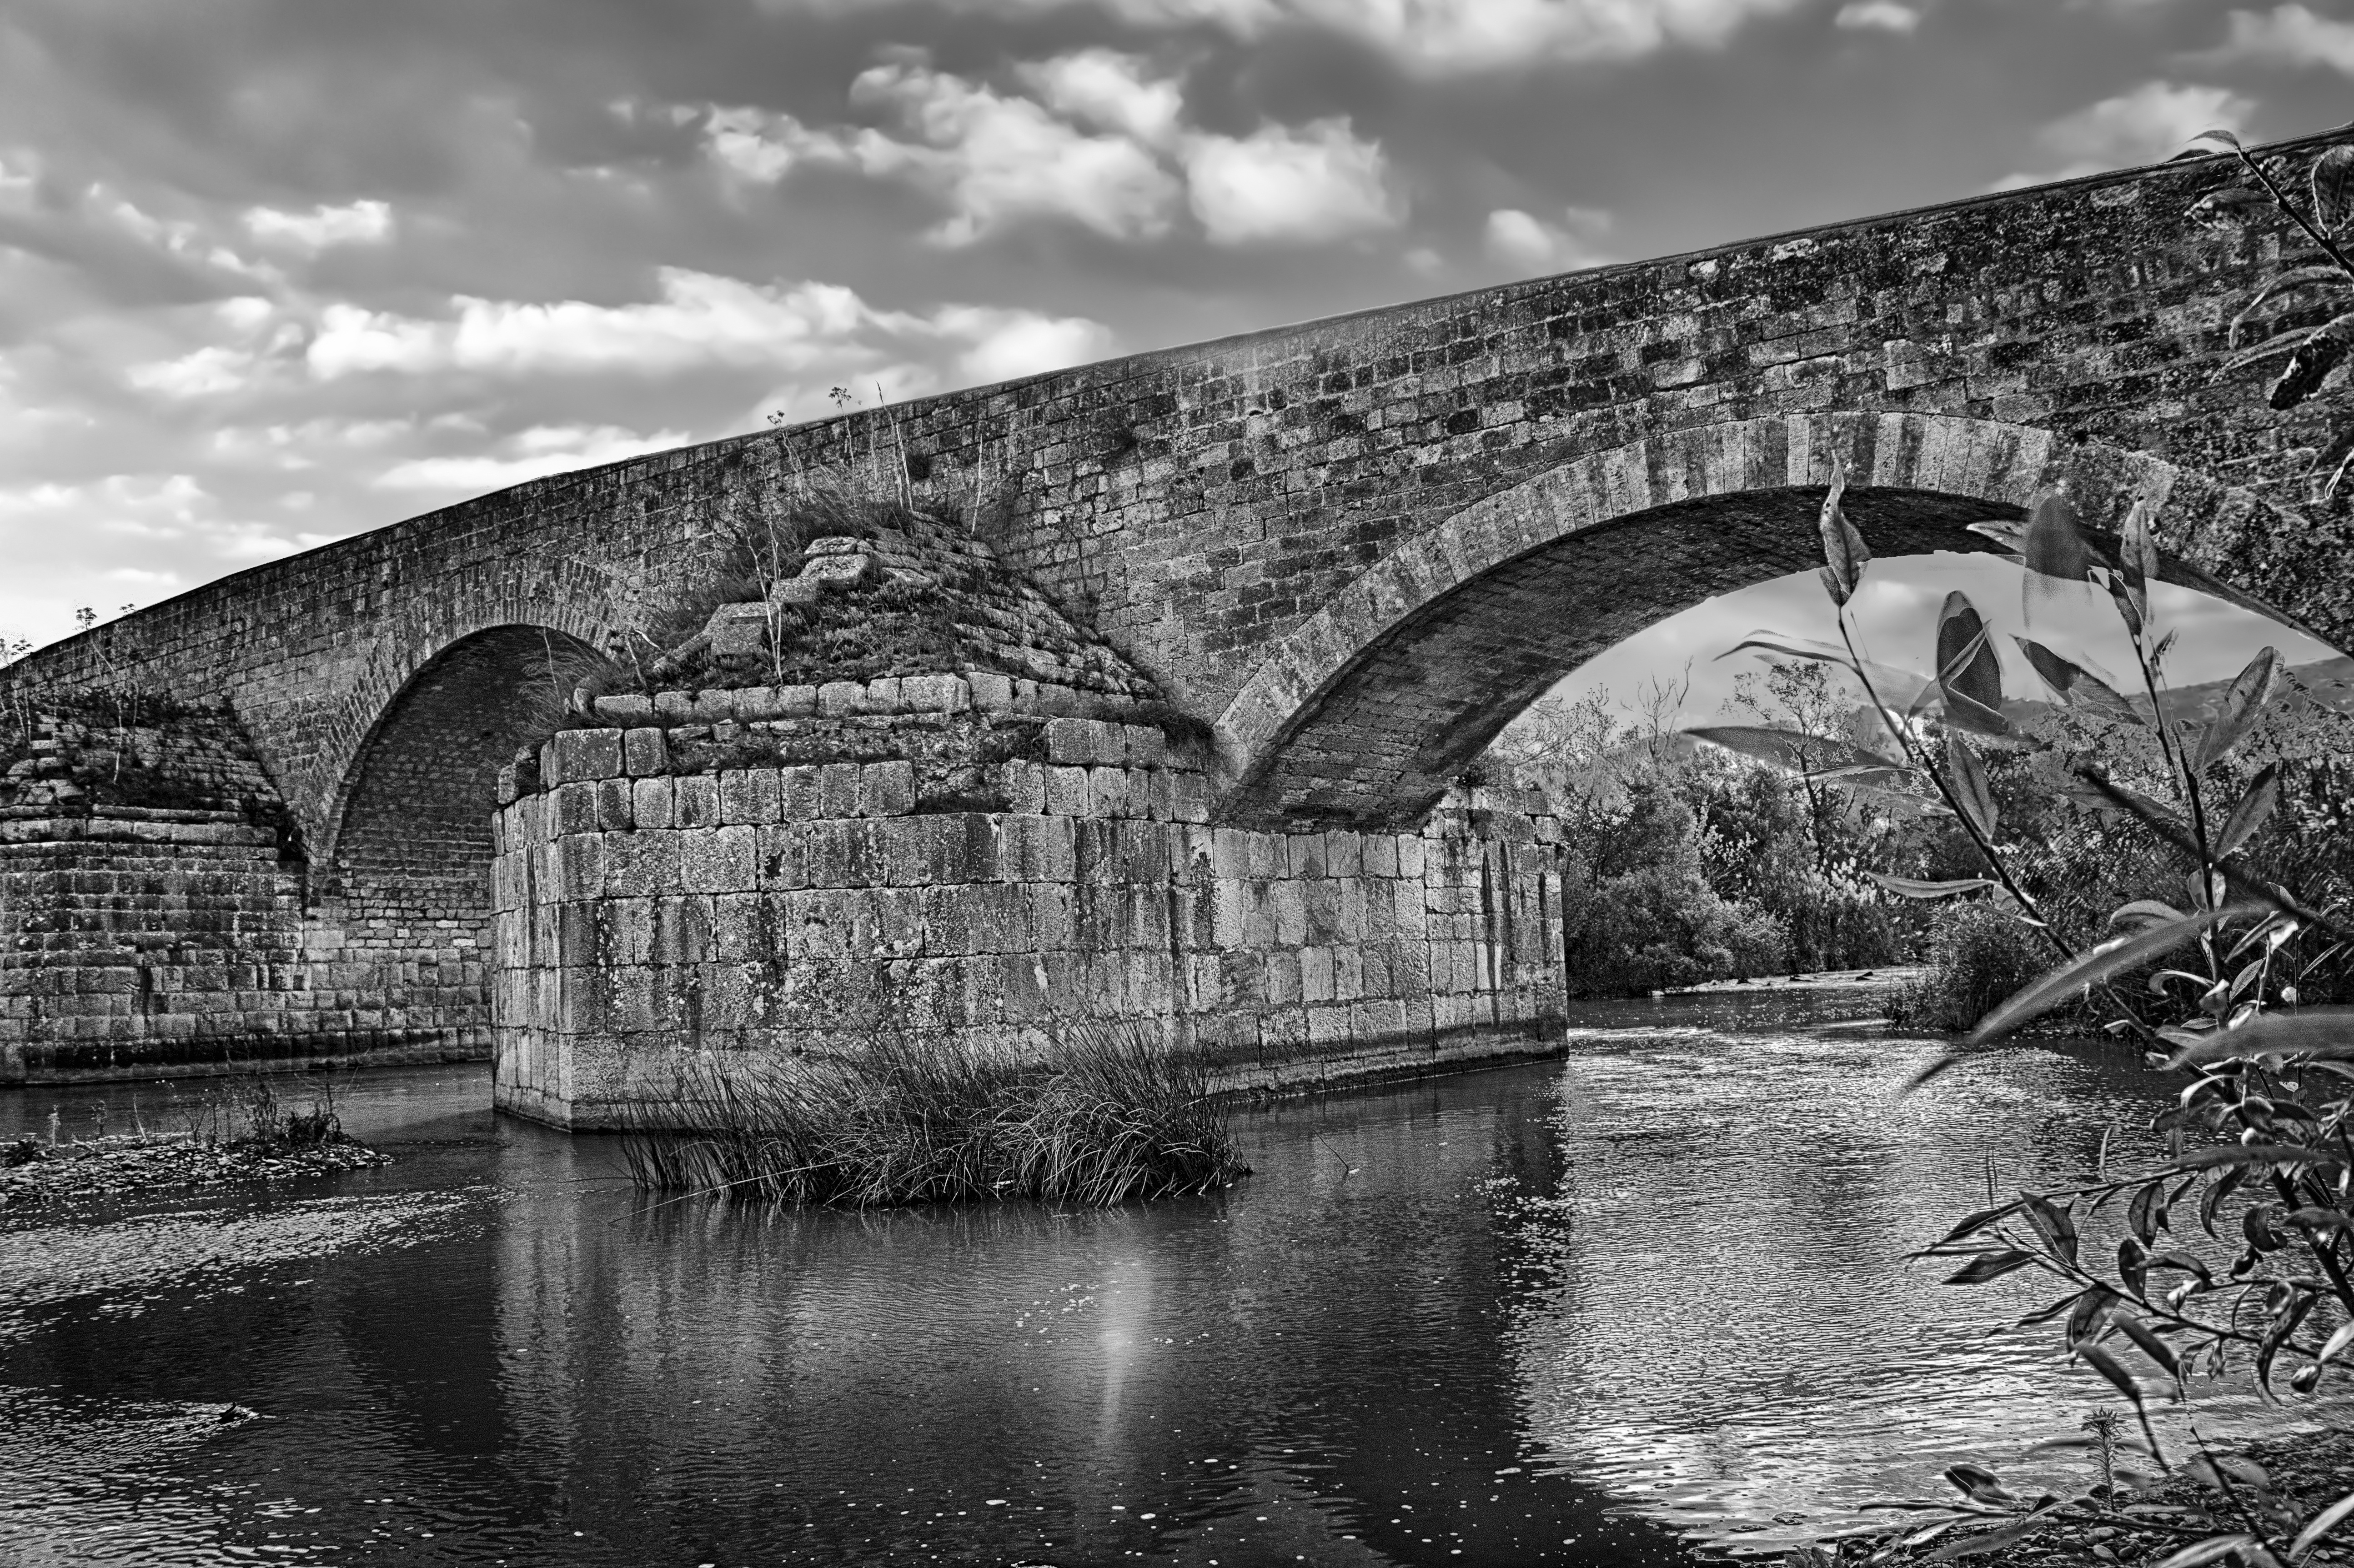
black and white, architecture, bridge, river, arch, reflection, ancient, italy, monochrome, waterway, romano, history, viaduct, bridges, arch bridge, monochrome photography, nonbuilding structure, romanesque bridge, ofanto